Kostiantynivka

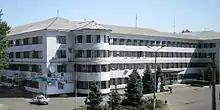
City Hall

On 25 February 2024, Russian bombing destroyed Kostiantynivka's central railway station and damaged several dozen other buildings.